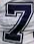
Number: 7